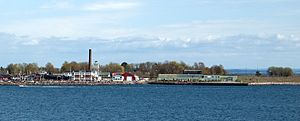
Valløy
Lidt af Vallø ud for Tønsberg, set fra vest.
Valløy eller Vallø er en halvø ved Oslofjorden i Slagen i Tønsberg kommune i Vestfold og Telemark. Halvøen er kun cirka 1 km lang og en halv km bred, men har alligevel været vigtig i både national og lokal industrihistorie. Valløy lå i den tidligere Sem kommune, som blev lagt sammen med Tønsberg i 1988.